Gresham (Edgewater, Maryland)

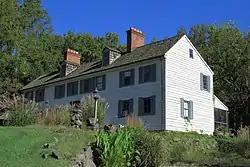
Front view of Gresham House

Gresham is a historic home near Edgewater, Maryland. It is a large -story frame dwelling built in the late 1700s.